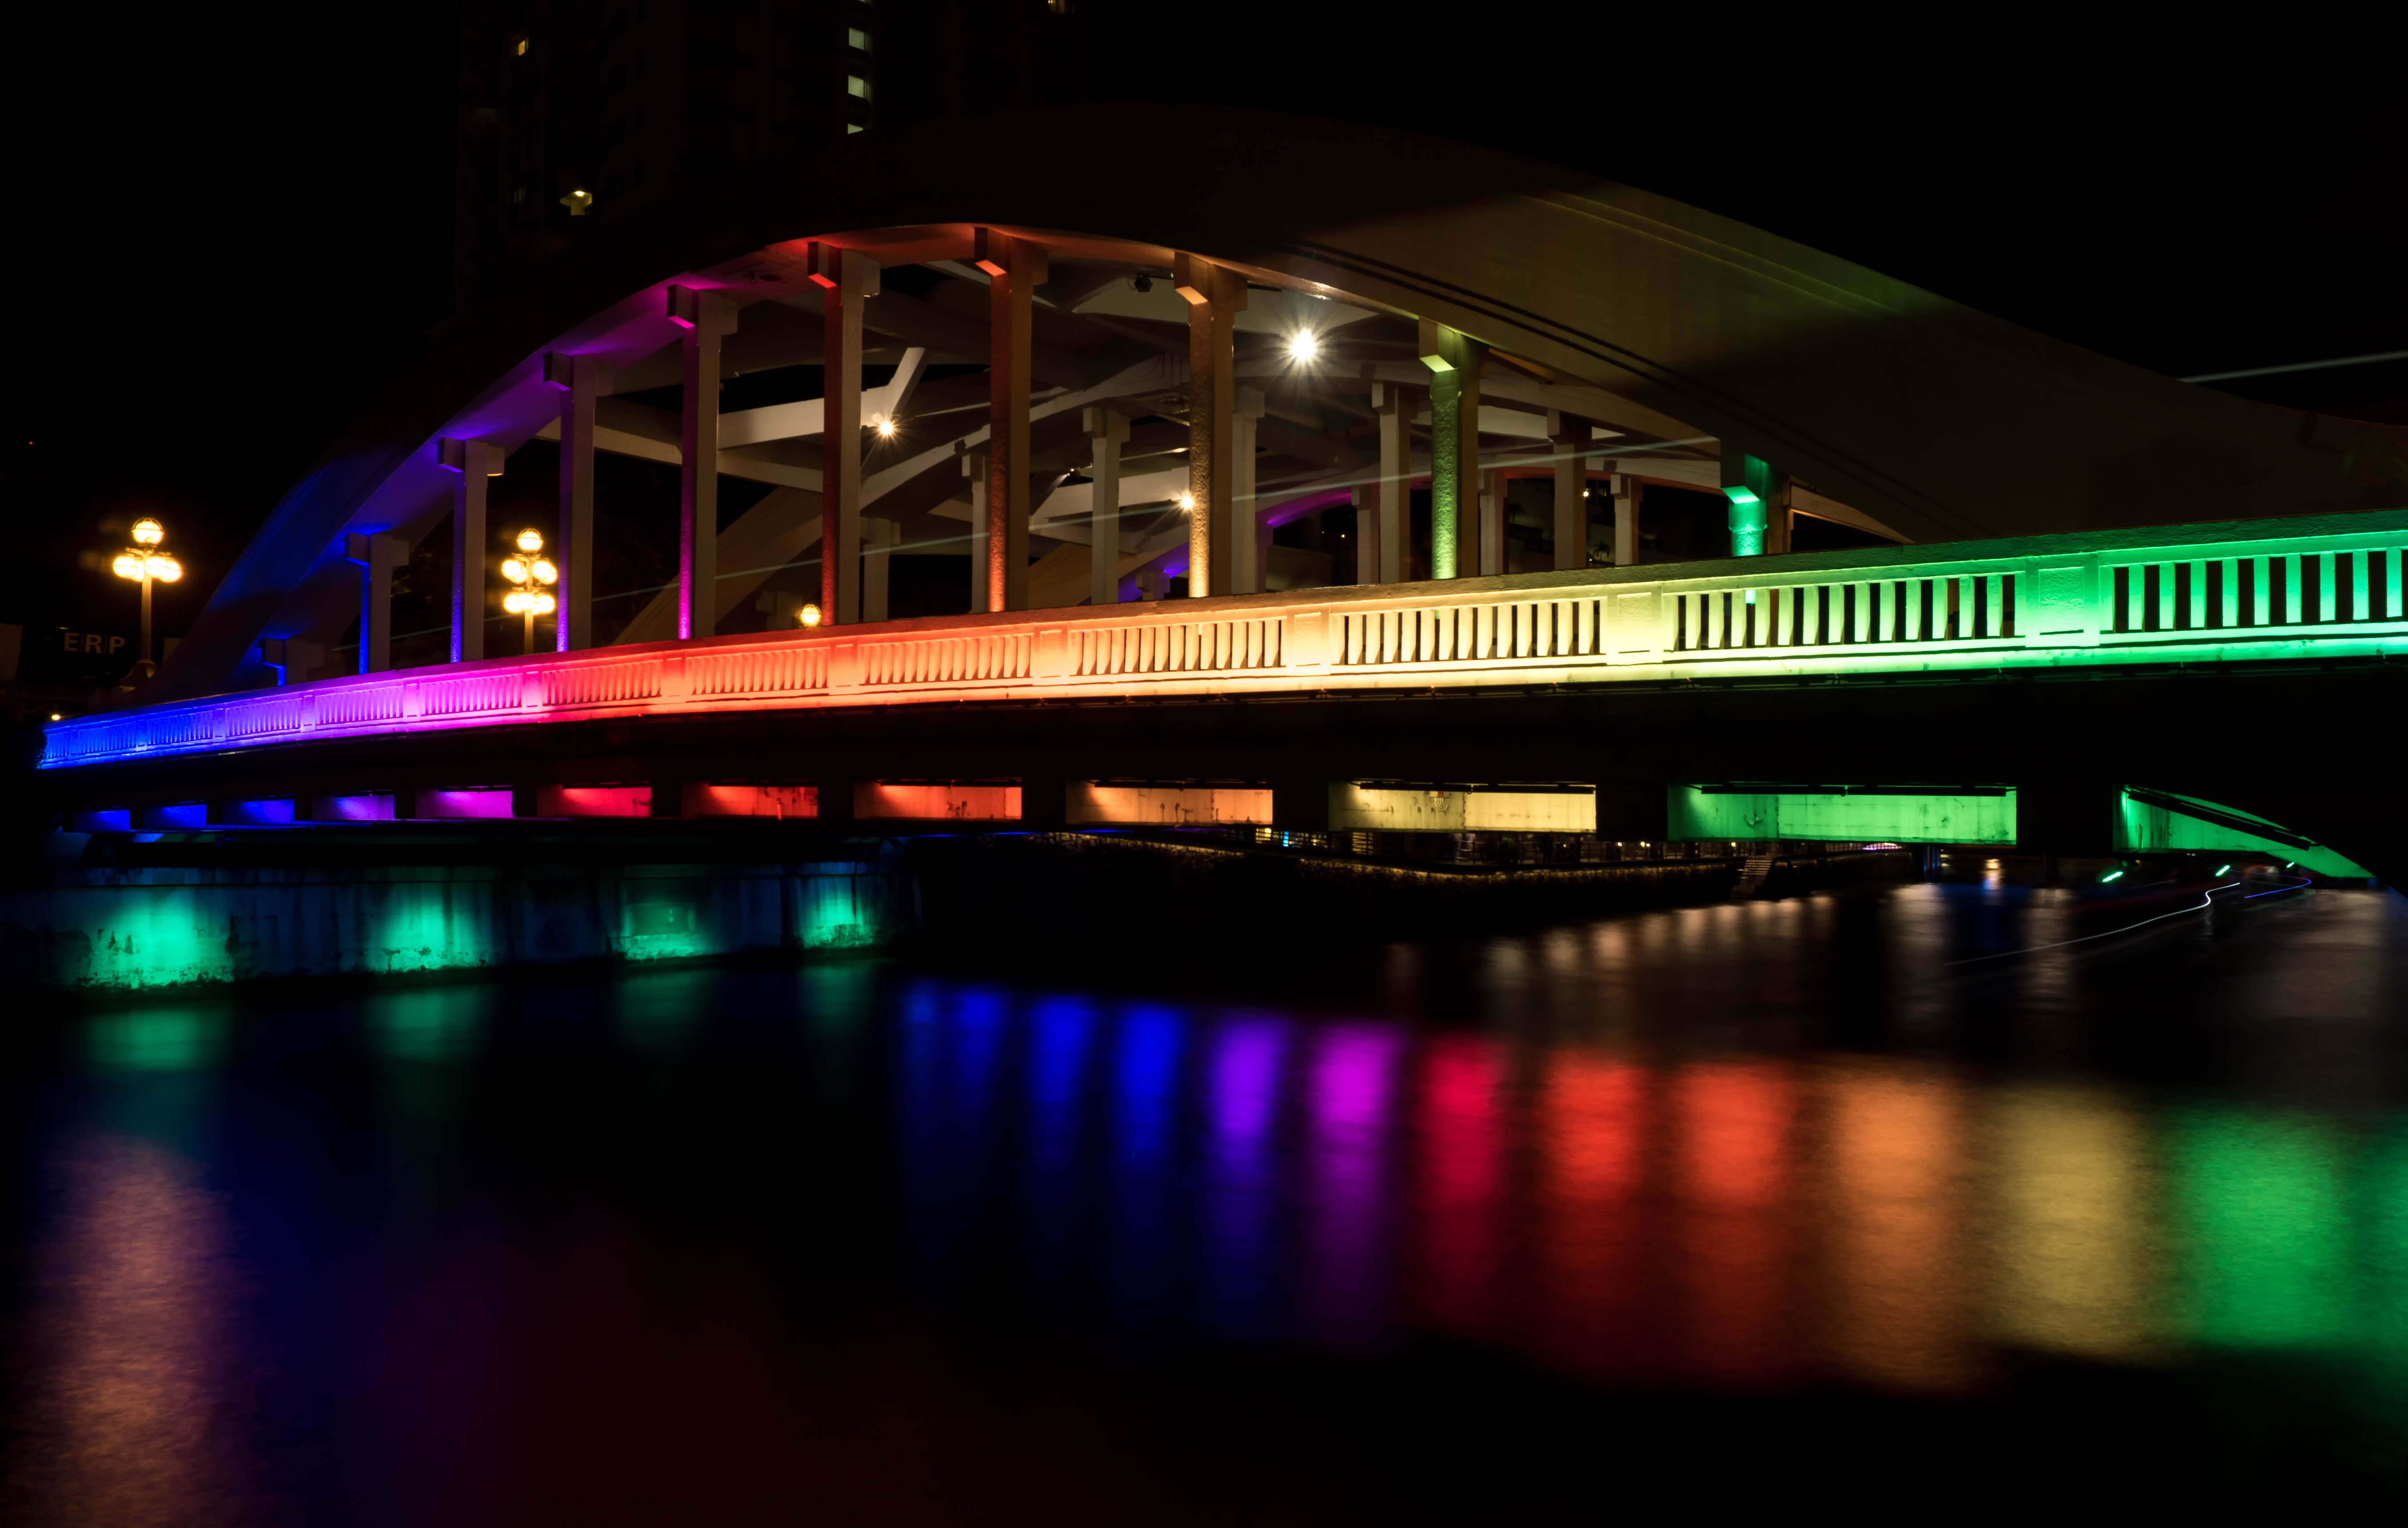
water, light, bridge, night, river, reflection, lighting, lights, rainbow, nighttime, sony, singapore, a6000, singapura, 16mm50mm